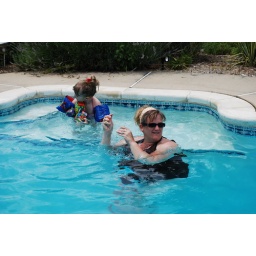
Fire! (Squishy water ball throwing in the pool)